CFM International LEAP

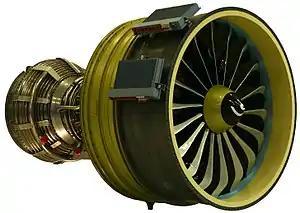
Mockup of a LEAP-X, the early code name of the engine

The CFM International LEAP ("Leading Edge Aviation Propulsion") is a high-bypass turbofan engine produced by CFM International, a 50–50 joint venture between the American GE Aerospace and the French Safran Aircraft Engines. As the successor to the widely used CFM56, the LEAP competes directly with the Pratt & Whitney PW1000G to power narrow-body aircraft.